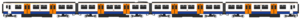
London Overground est un réseau de transport ferroviaire, principalement en surface, qui dessert l'agglomération de Londres. London Overground couvre le Grand Londres et le comté d'Hertfordshire, il s'agit d'un réseau ferroviaire de banlieue, bien que les fréquences de passage tendent à se rapprocher de celles des fréquences du Tube.